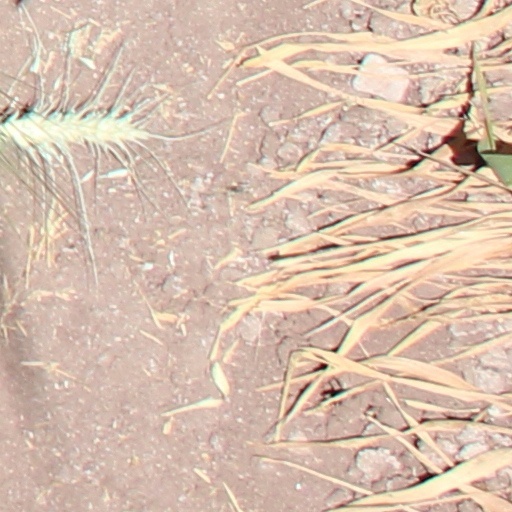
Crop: wheat